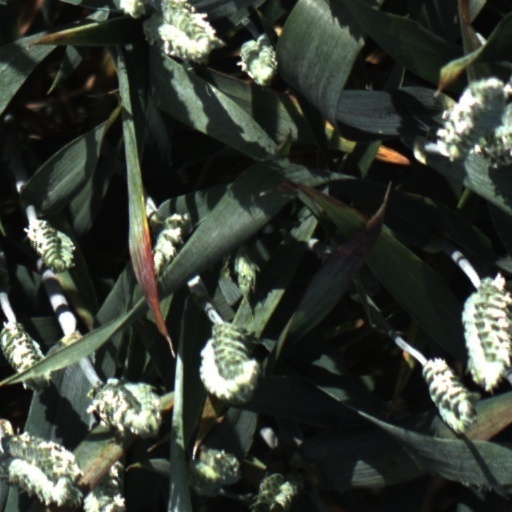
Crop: wheat